Ault–Weygandt Farm

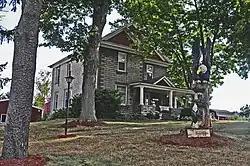

Ault–Weygandt Farm is a registered historic district near Orrville, Ohio, listed in the National Register on 2002-01-14. It contains 2 contributing buildings.